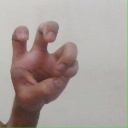
अक्षर: छ